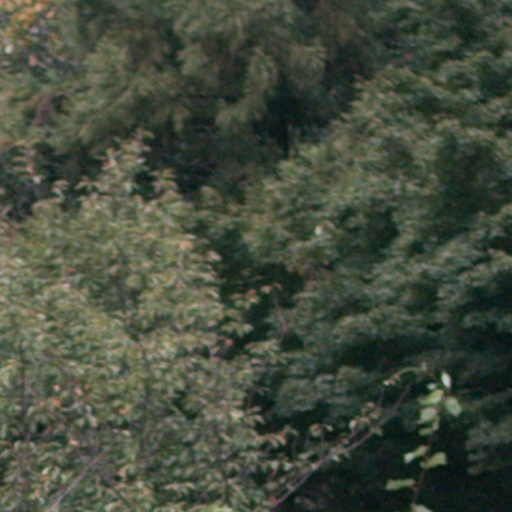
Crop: cassava